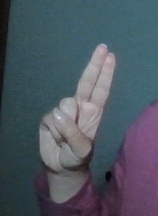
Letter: taa